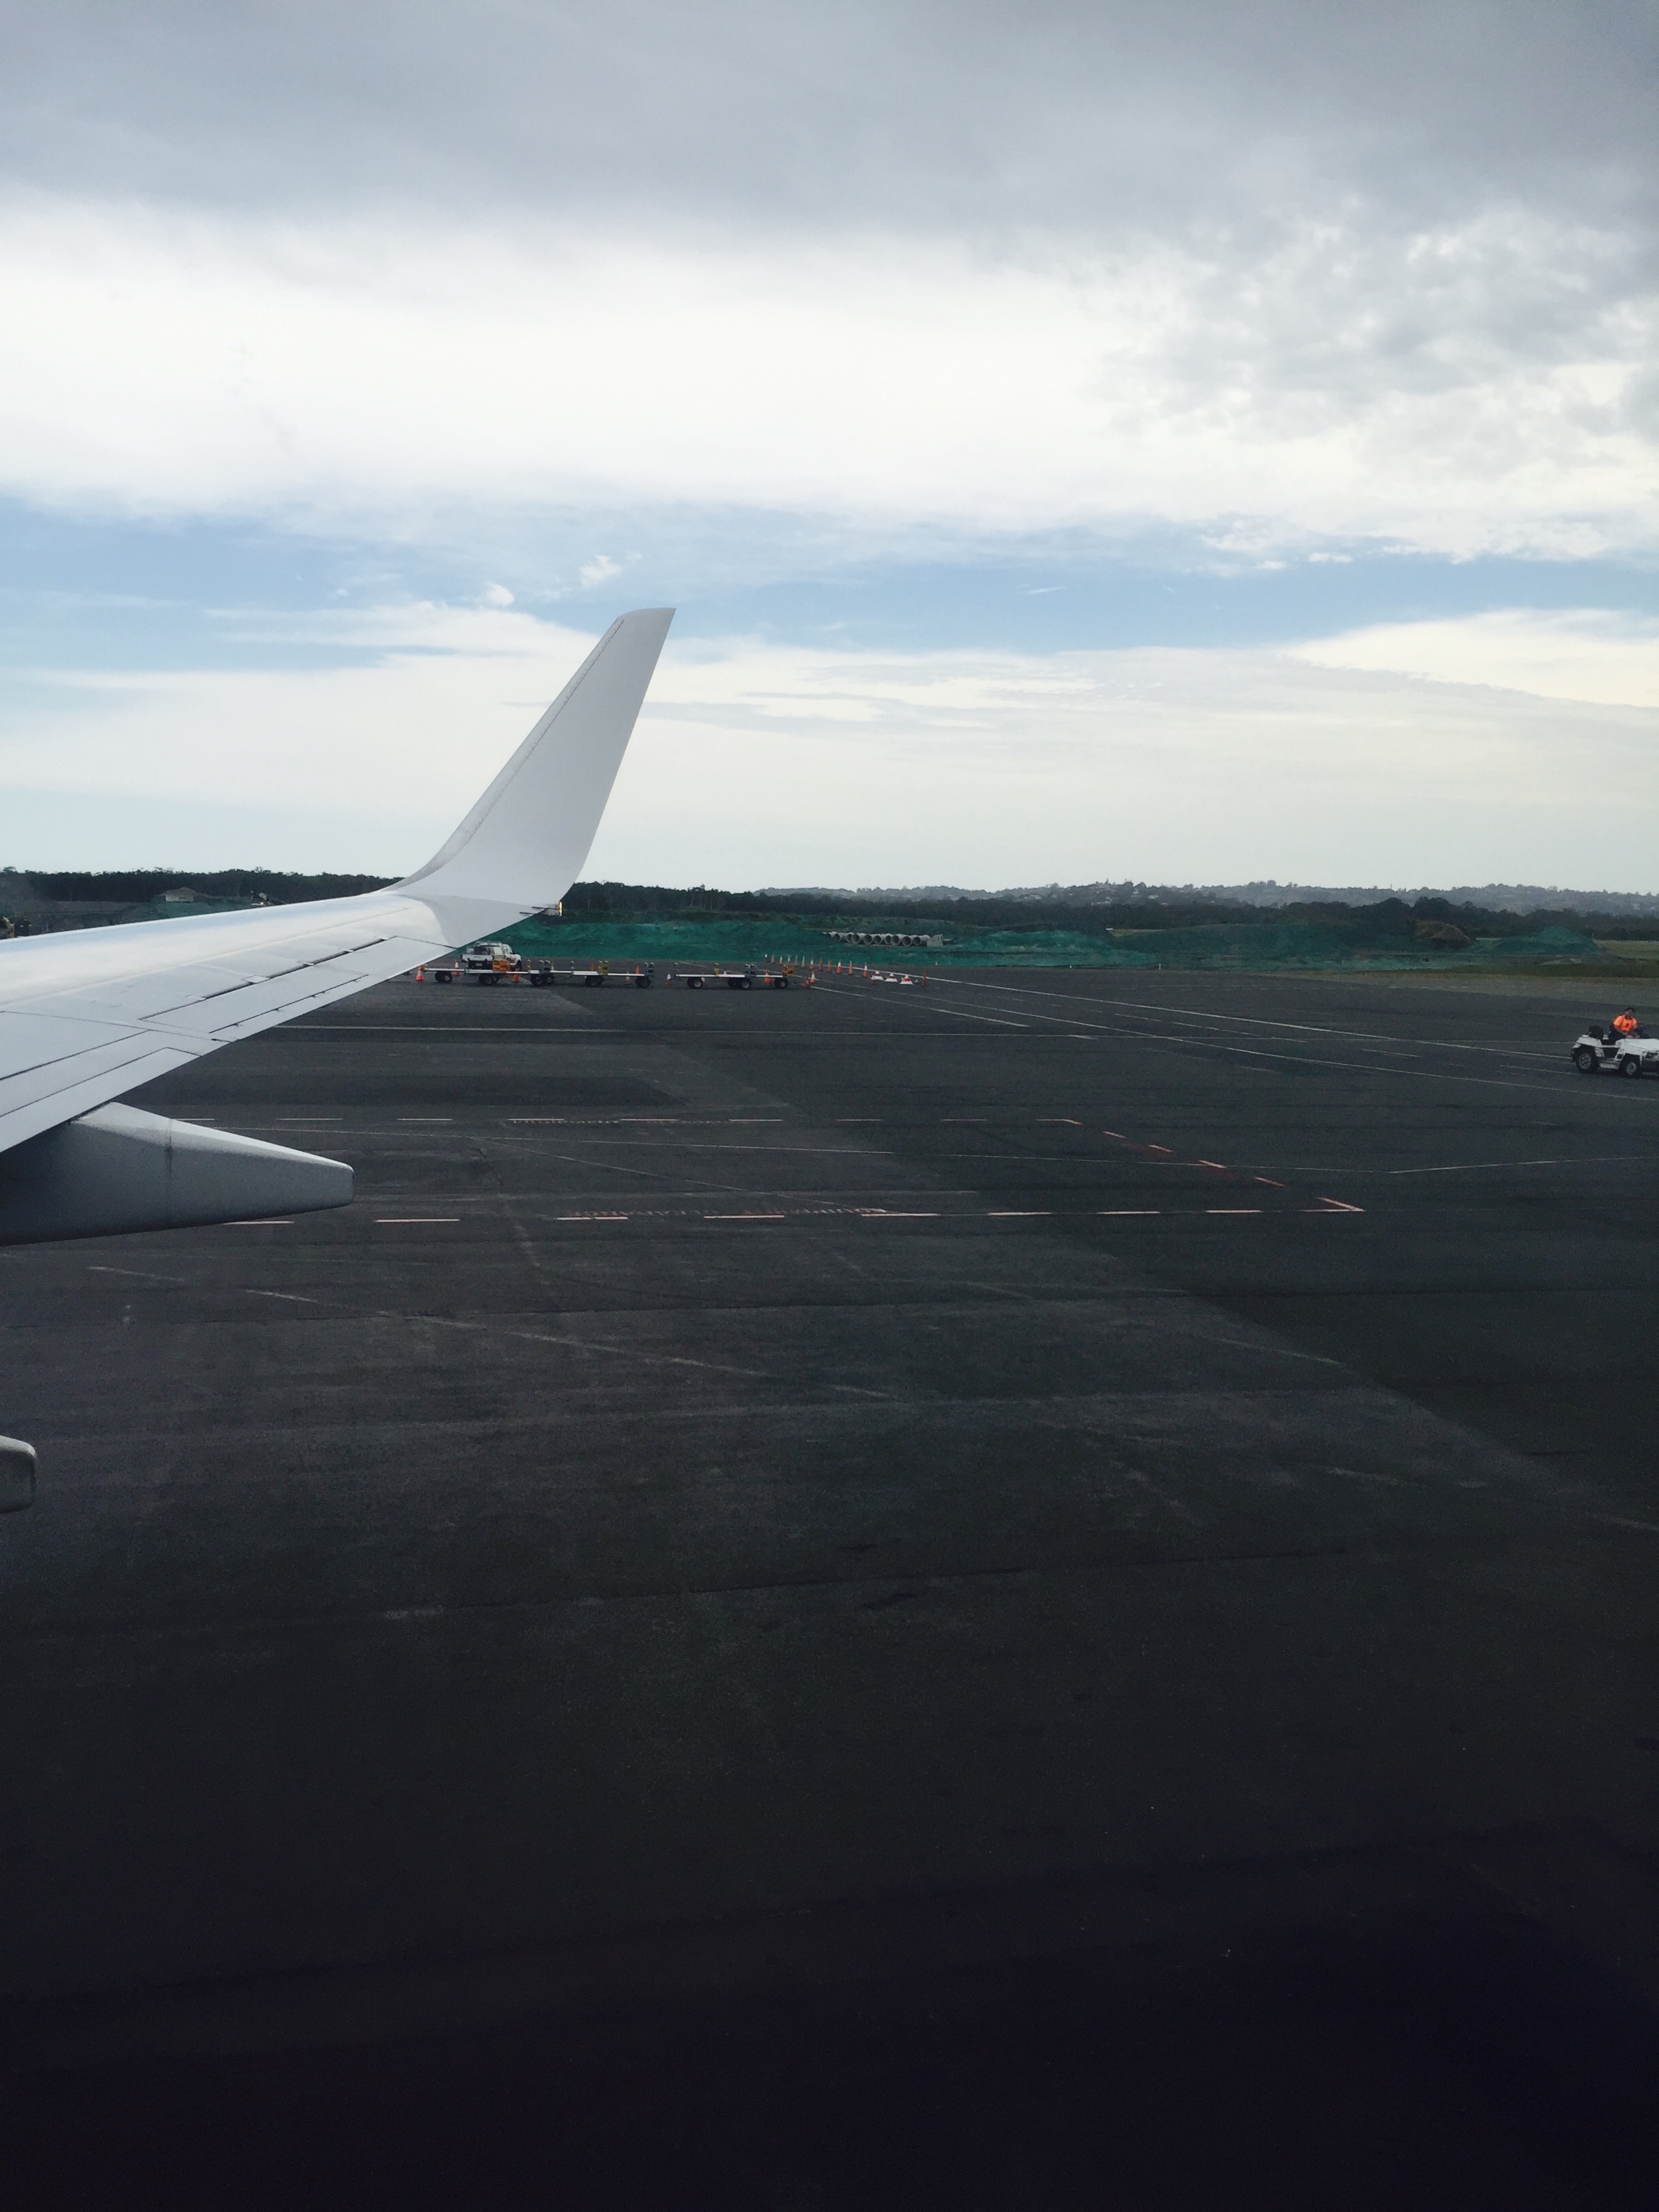
sea, horizon, wing, airplane, aircraft, vehicle, airline, aviation, flight, airliner, takeoff, jet aircraft, atmosphere of earth, narrow body aircraft